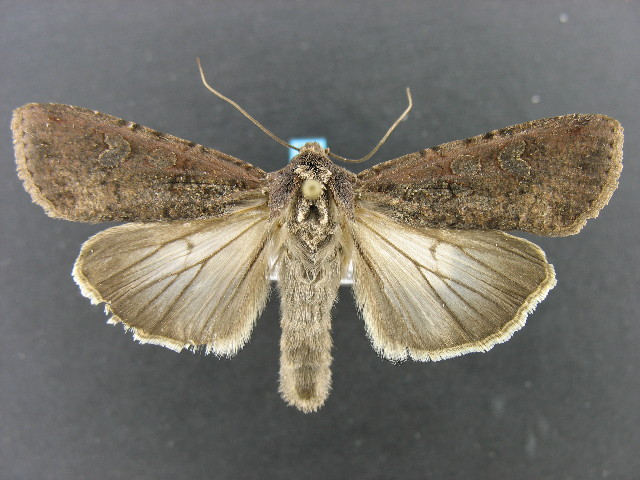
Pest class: cutworms